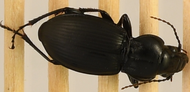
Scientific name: Cyclotrachelus torvus
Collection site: Northern Great Plains Research Laboratory NEON (NOGP), plot NOGP_012